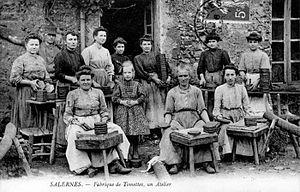
Fabrique de tomettes provençales à Salernes
Salernes est une commune française située dans le département du Var, en région Provence-Alpes-Côte d'Azur.
La terre cuite provençale est un matériau au cœur d'une industrie emblématique traditionnelle, d'artisanat d'art, de poterie et de diverses productions en terre cuite, céramique, faïence et porcelaine, brute ou vernissée, de Provence et région Provence-Alpes-Côte d'Azur.
Les tomettes sont des carreaux de terre cuite destinées au revêtement des sols. Leur forme est généralement carrée ou hexagonale.